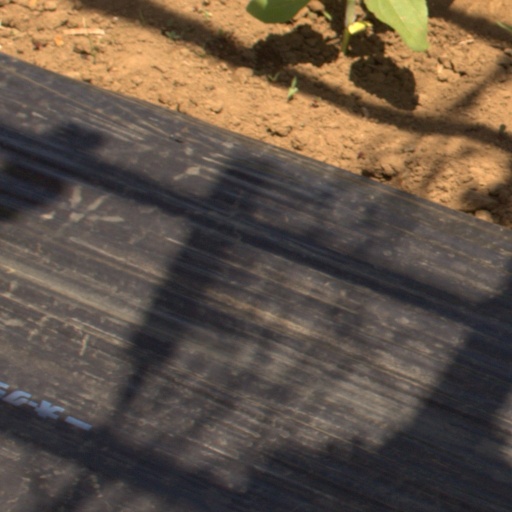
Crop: Jerusalem artichoke